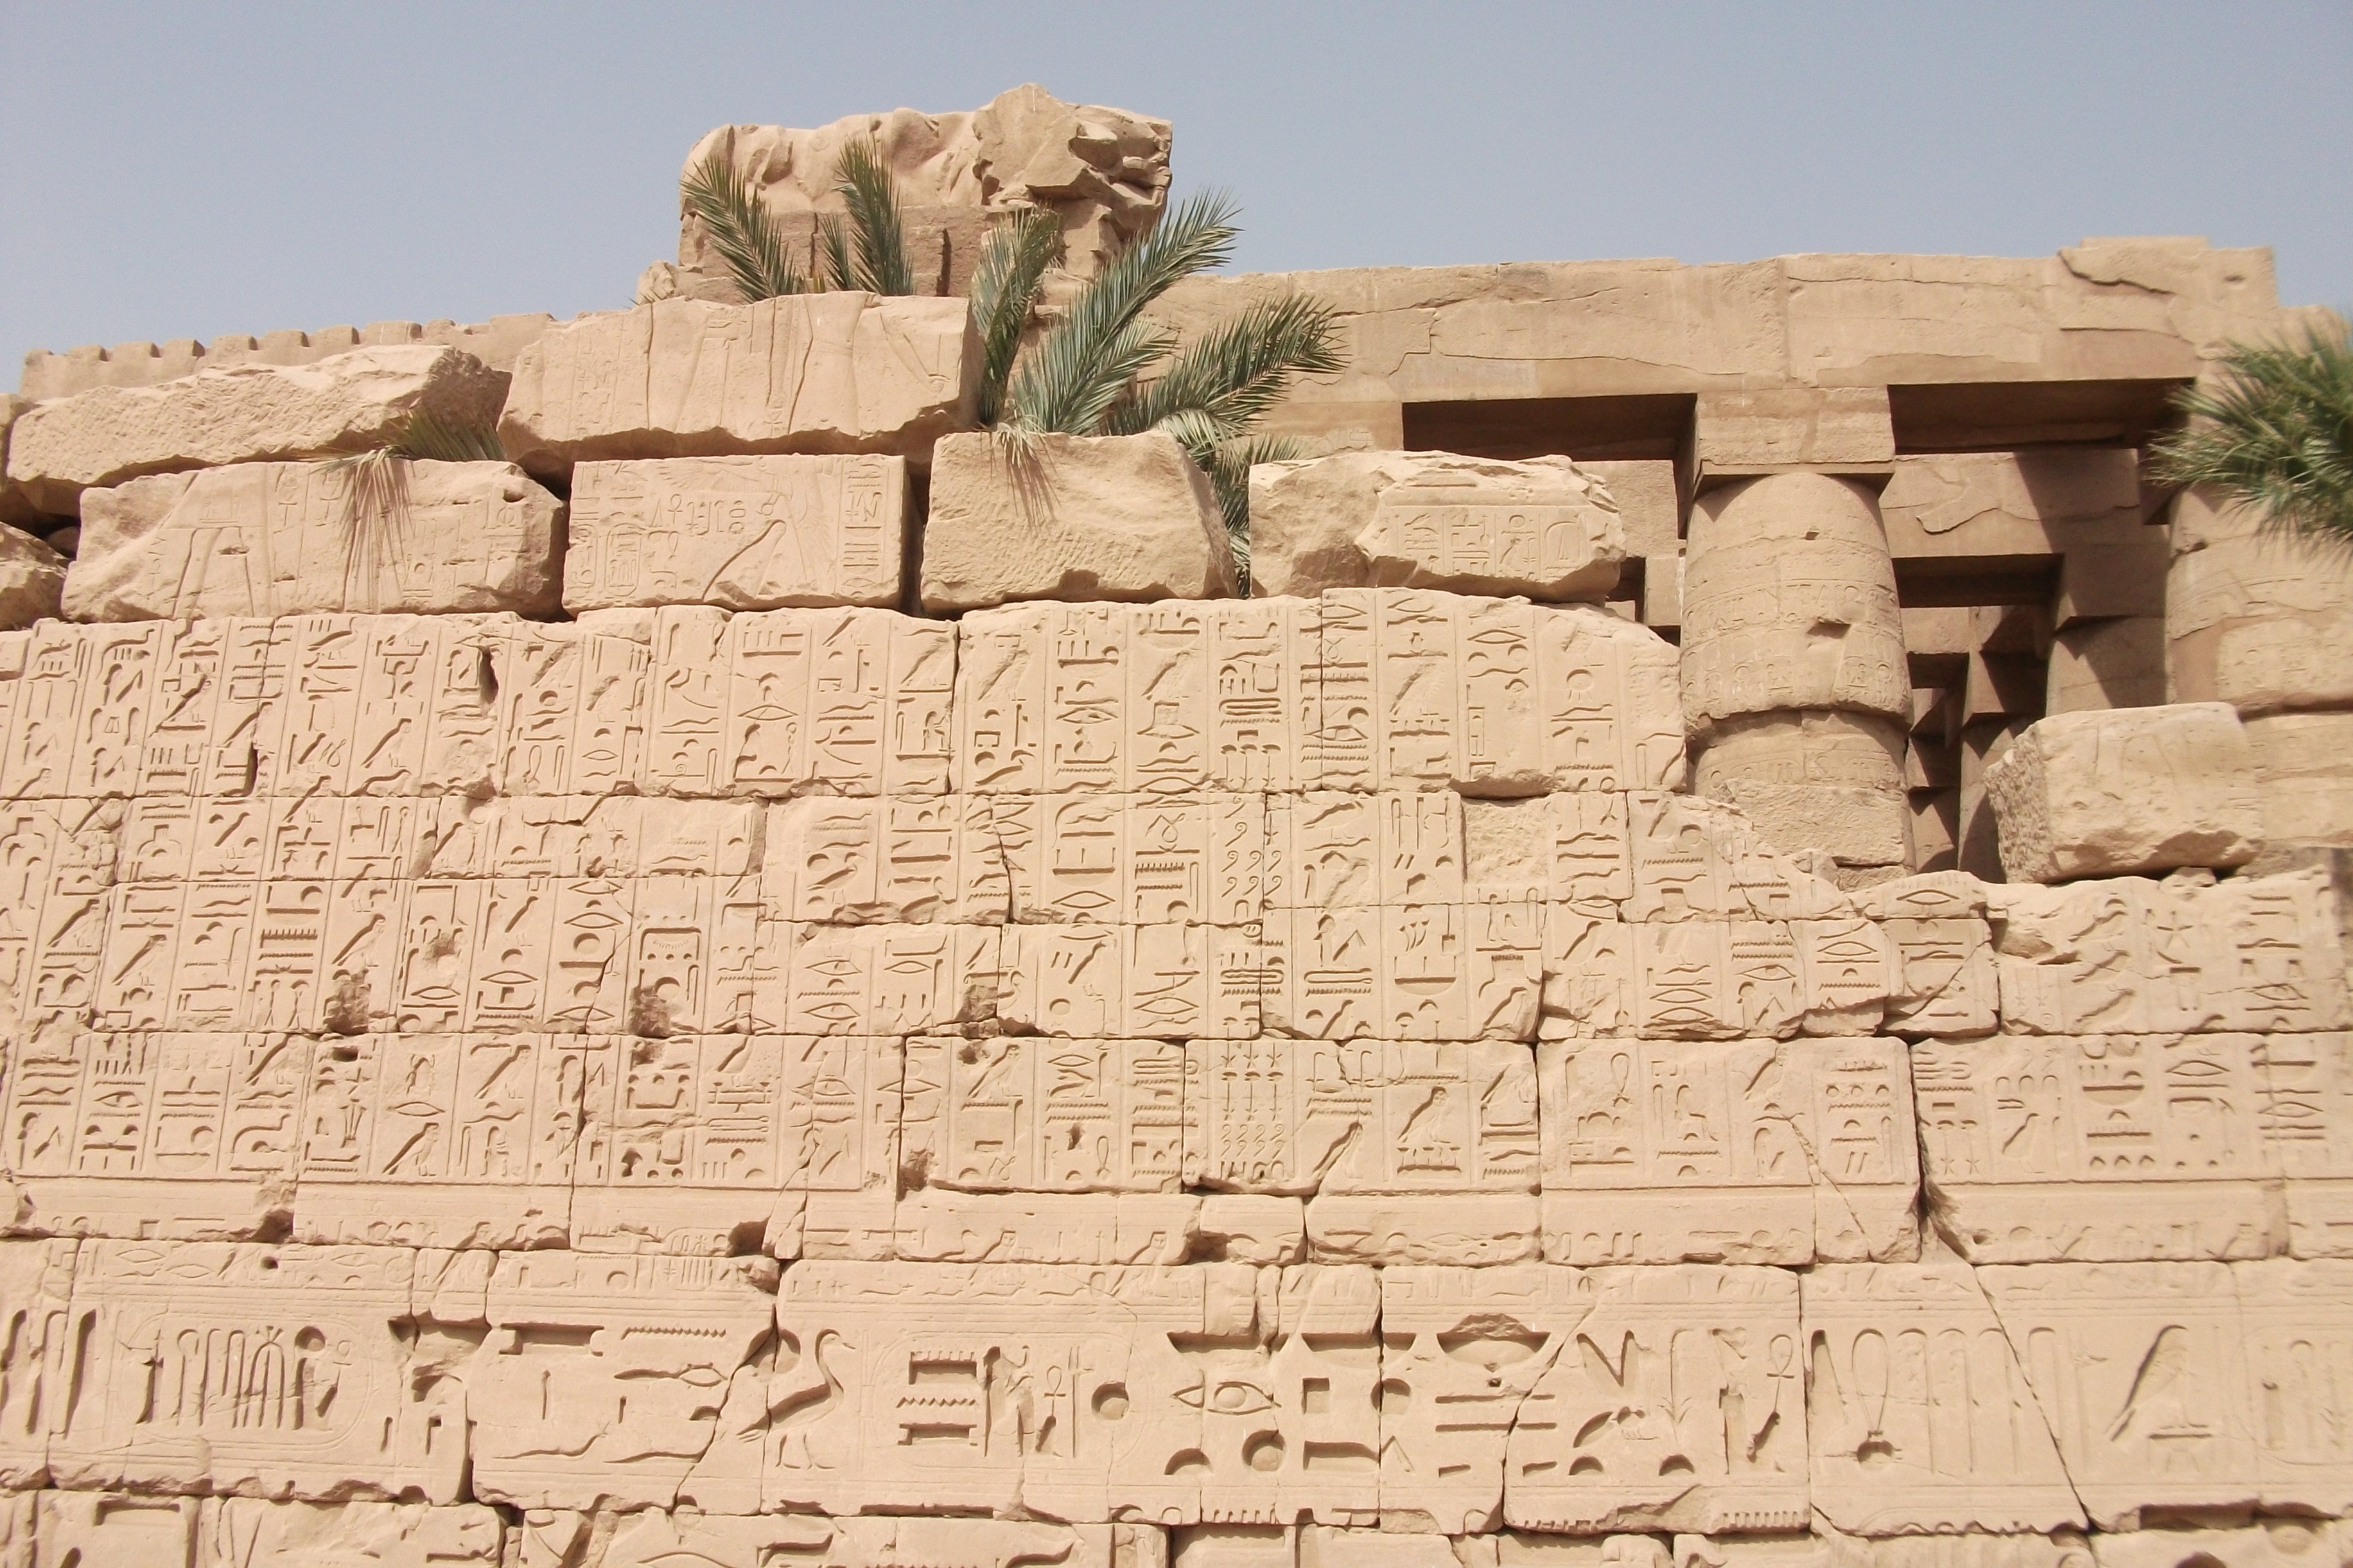
rock, building, old, wall, monument, soil, stone wall, brick, egypt, temple, ruins, inscription, luxor, document, historically, leave, wadi, characters, pharaohs, imposing, archaeological site, pay, historic site, hieroglyphics, ancient history, egyptian temple, maya civilization